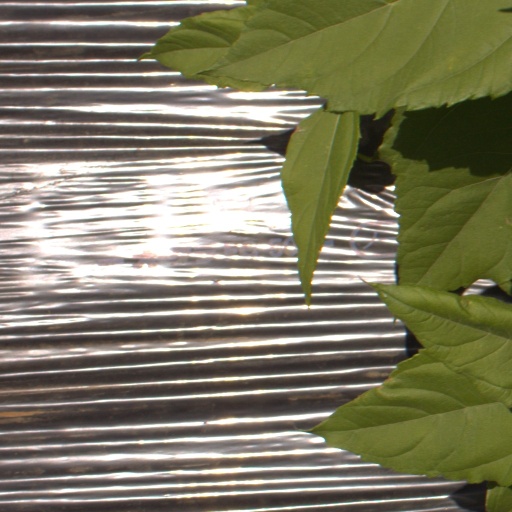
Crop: Jerusalem artichoke